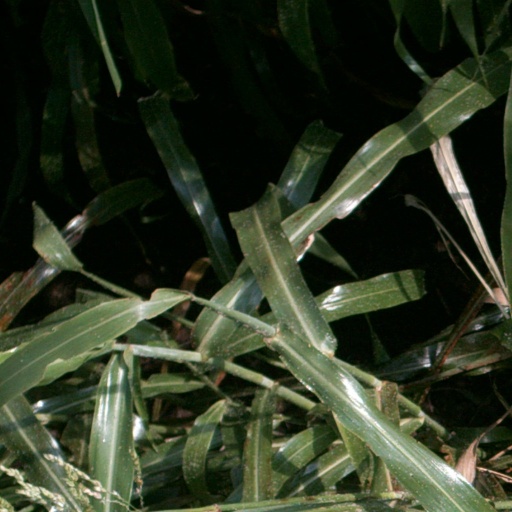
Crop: sorghum